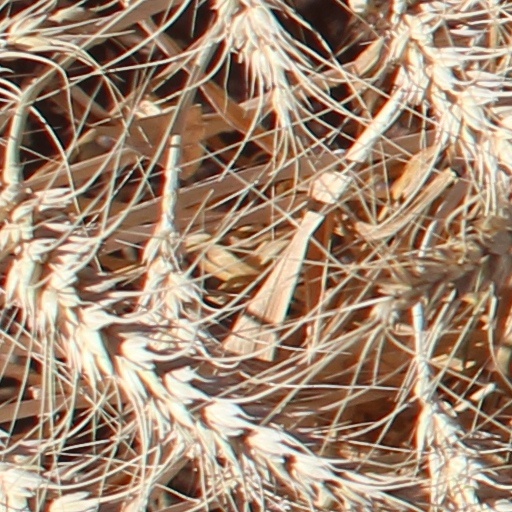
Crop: wheat